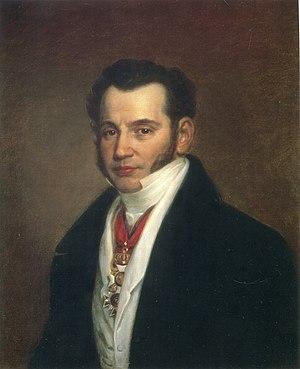
La famille Rothschild est une famille d'origine juive allemande aux nationalités multiples.
Le baron Carl Mayer von Rothschild, né Kalman Mayer Rothschild à Francfort au sein de la famille Rothschild le 24 avril 1788 et décédé le 10 mars 1855 est un banquier né allemand du Royaume des Deux-Siciles et le fondateur de la lignée Rothschild de Naples.